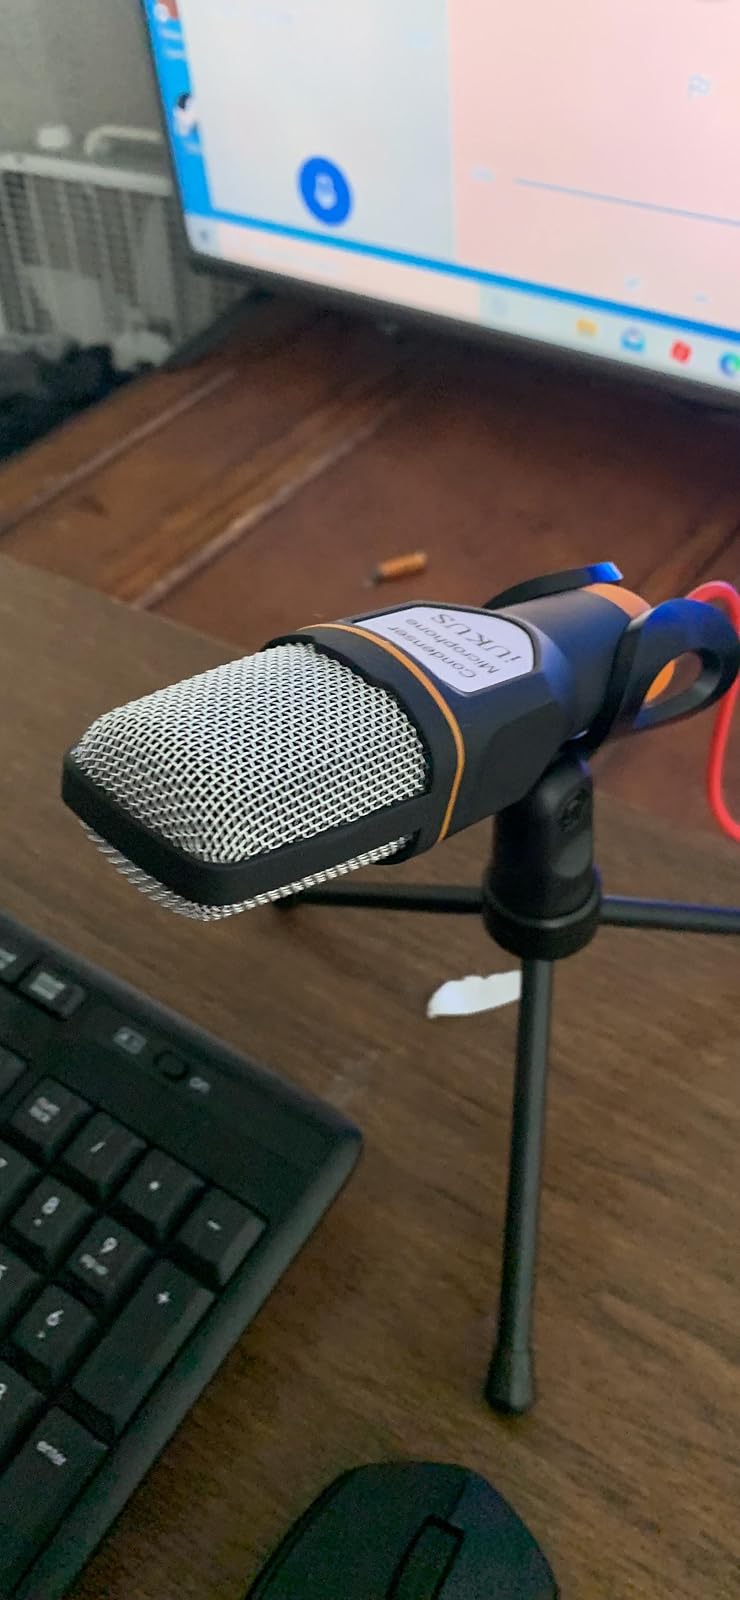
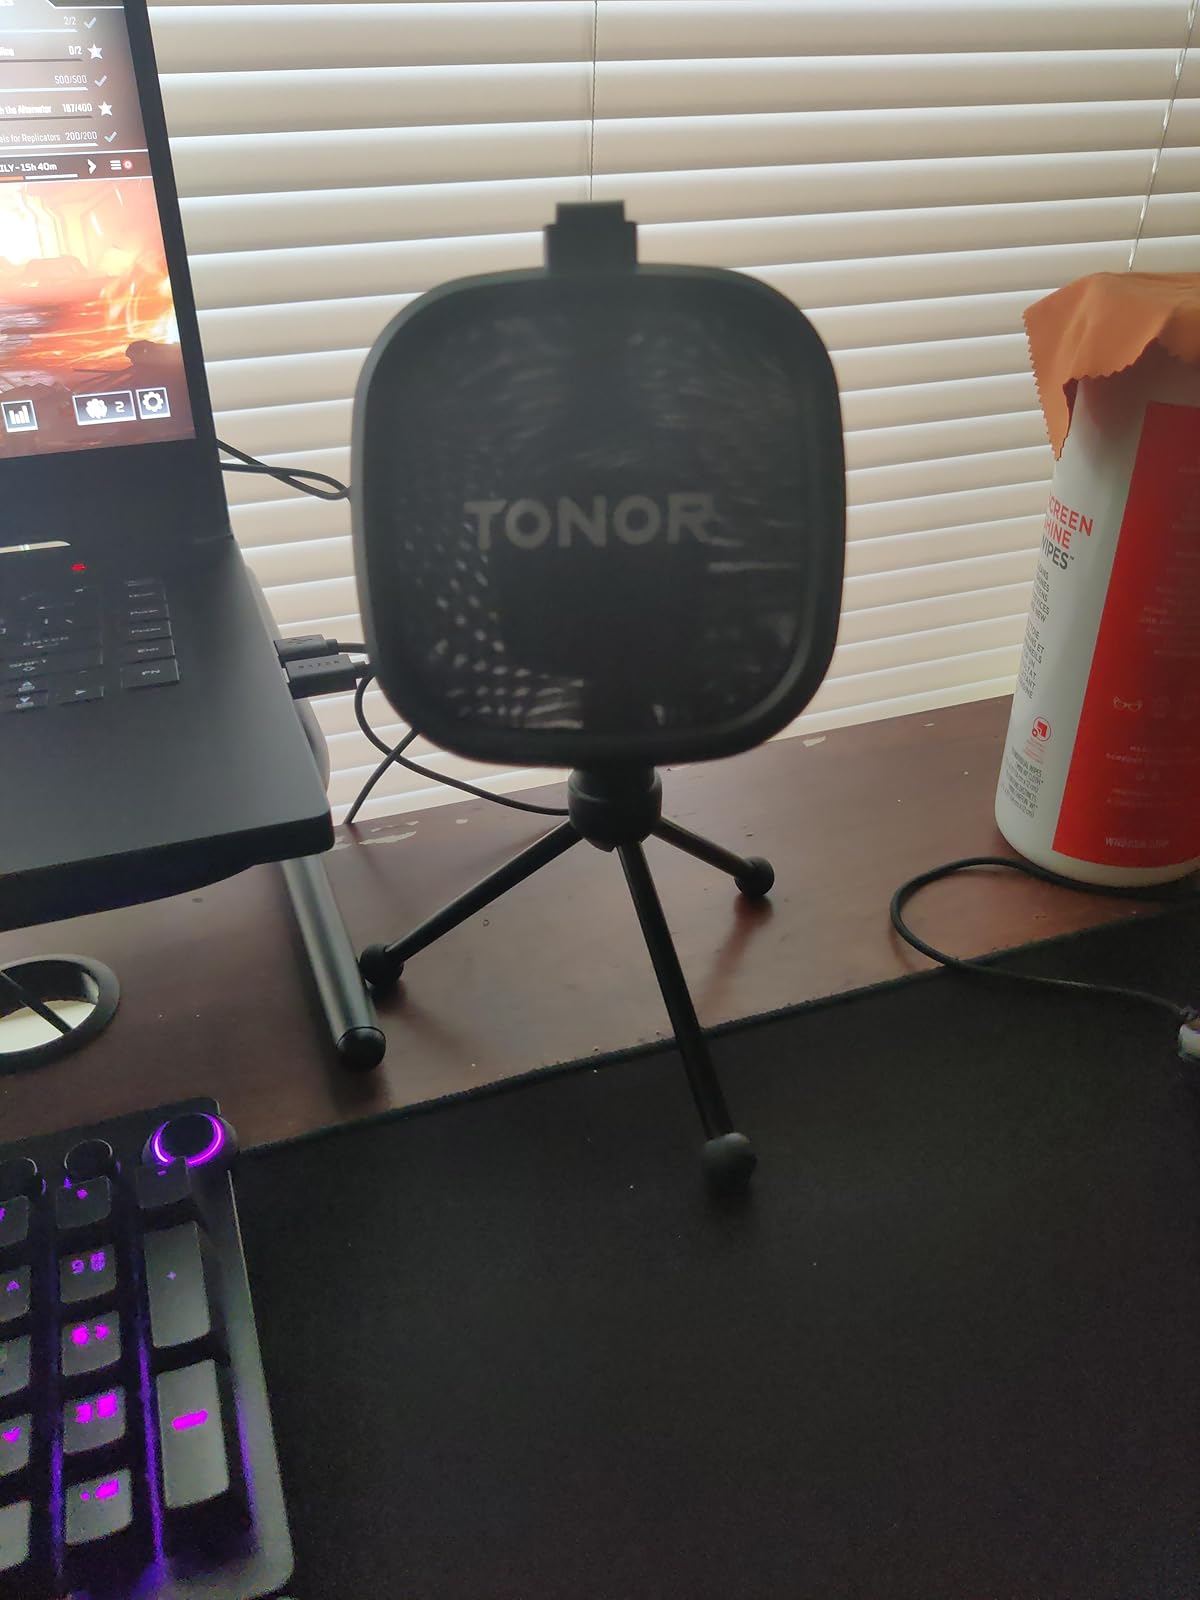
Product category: microphone
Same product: no